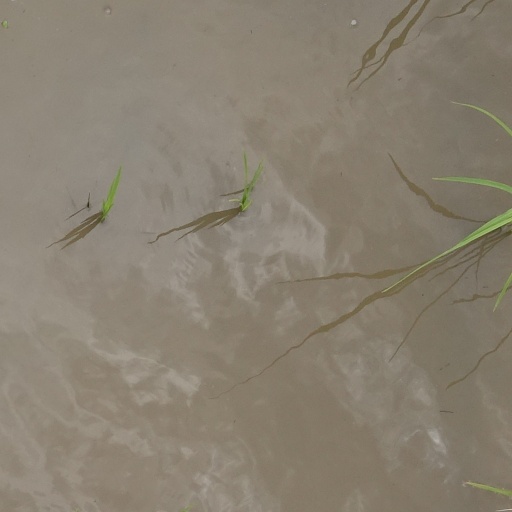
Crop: rice